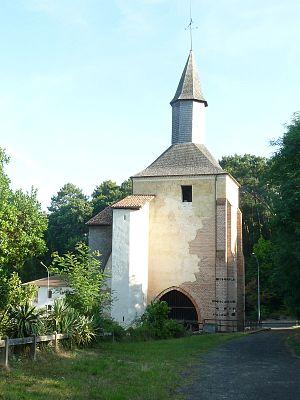
Eglise-porche de Mimizan (40), France. Ancien prieuré bénédictin.
La voie de Soulac est un itinéraire secondaire du pèlerinage de Saint-Jacques-de-Compostelle qui longe la côte d'Argent. Il offre au pèlerin de Saint-Jacques-de-Compostelle une alternative aux quatre chemins principaux décrits dès le XIIᵉ siècle par Aimery Picaud dans son Guide du Pèlerin, à savoir : la via Turonensis, la via Lemovicensis, la via Podiensis et la via Tolosane.
Dans le cadre des Chemins de Compostelle en France, 71 monuments ainsi que 7 portions de chemins sont inscrits depuis 1998 sur la liste du patrimoine mondial de l'Unesco sous le titre officiel de « Chemins de Saint-Jacques-de-Compostelle en France ».